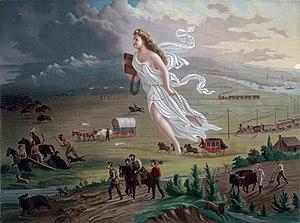
History of the American Frontier est un livre de Frederic L. Paxson, publié en 1924. Il a remporté en 1925 le prix Pulitzer d'histoire. L'ouvrage traite de l'histoire la conquête de l'Ouest.
« Jamais sans doute dans l’histoire […] le thème du progrès n’a à ce point interrogé l’humanité dans son ensemble et l’humanité propre à chaque individu. »
American Progress est un tableau de John Gast réalisé en 1872. Il représente une allégorie de la Destinée manifeste. Grâce à sa production en estampes chromolithographiques, American Progress a été abondamment diffusée ; elle est désormais conservée au Autry Museum of the American West à Los Angeles.
La conquête de l'Ouest est le processus de colonisation par des populations essentiellement d’origine européenne et le gouvernement des États-Unis, au XIXᵉ siècle, de l'immense territoire qui s'étend en Amérique du Nord entre le Mississippi et l'océan Pacifique, habité jusqu'alors par les peuples amérindiens.
Les actions de propagande des États-Unis jalonnent l'histoire de ce pays, depuis la « Conquête de l'Ouest » jusqu'à la récente « guerre contre le terrorisme ».
Le mythe de fondation, appelé aussi suivant les circonstances mythe fondateur, ou mythe national, est un récit étiologique expliquant l'origine d'un rite, d'une cité, d'un pays, d'une nation.
La révolution industrielle est le processus historique du XIXᵉ siècle qui fait basculer, une société à dominante agraire et artisanale vers une société commerciale et industrielle. Cette transformation, tirée par le boom ferroviaire des années 1840, affecte profondément l'agriculture, l'économie, le droit, la politique, la société et l'environnement.
La Destinée manifeste est une expression apparue en 1845 pour désigner la forme américaine de l'idéologie calviniste selon laquelle la nation américaine aurait pour mission divine l'expansion de la « civilisation » vers l'Ouest, et à partir du XXᵉ siècle dans le monde entier.
Cette page concerne des événements d'actualité qui se sont produits durant l'année 1845 du calendrier grégorien aux États-Unis.
L'histoire militaire des États-Unis s'étend sur une période de moins de deux siècles et demi. Au cours de cette période, les États-Unis sont partis d'une alliance de treize colonies britanniques sans armée professionnelle pour devenir l'une des trois superpuissances de la fin du XXᵉ siècle et du début du XXIᵉ siècle.
Le nationalisme romantique est un mouvement idéologique et culturel ayant parcouru l'Europe de la fin du XVIIIᵉ siècle au début du XXᵉ siècle. Le nationalisme romantique est pour une large part l'ancêtre du nationalisme contemporain, en particulier en considérant que la légitimité politique de l'État est une conséquence organique de l'unité de ceux qu'il gouverne. Cette unité est supposée reposer sur la langue, l'ethnie, la culture, la religion et les coutumes nationales qui forment un socle culturel commun. Cette forme de nationalisme crût en réaction aux grands empires gouvernés par des monarques de droit divin dont les pouvoirs s'étendaient sur des vastes étendues culturellement hétérogènes.
John Gast, né le 21 décembre 1842 à Berlin et mort le 26 juillet 1896 à Brooklyn, est un peintre et lithographe américain, principalement connu pour son tableau « American Progress ».